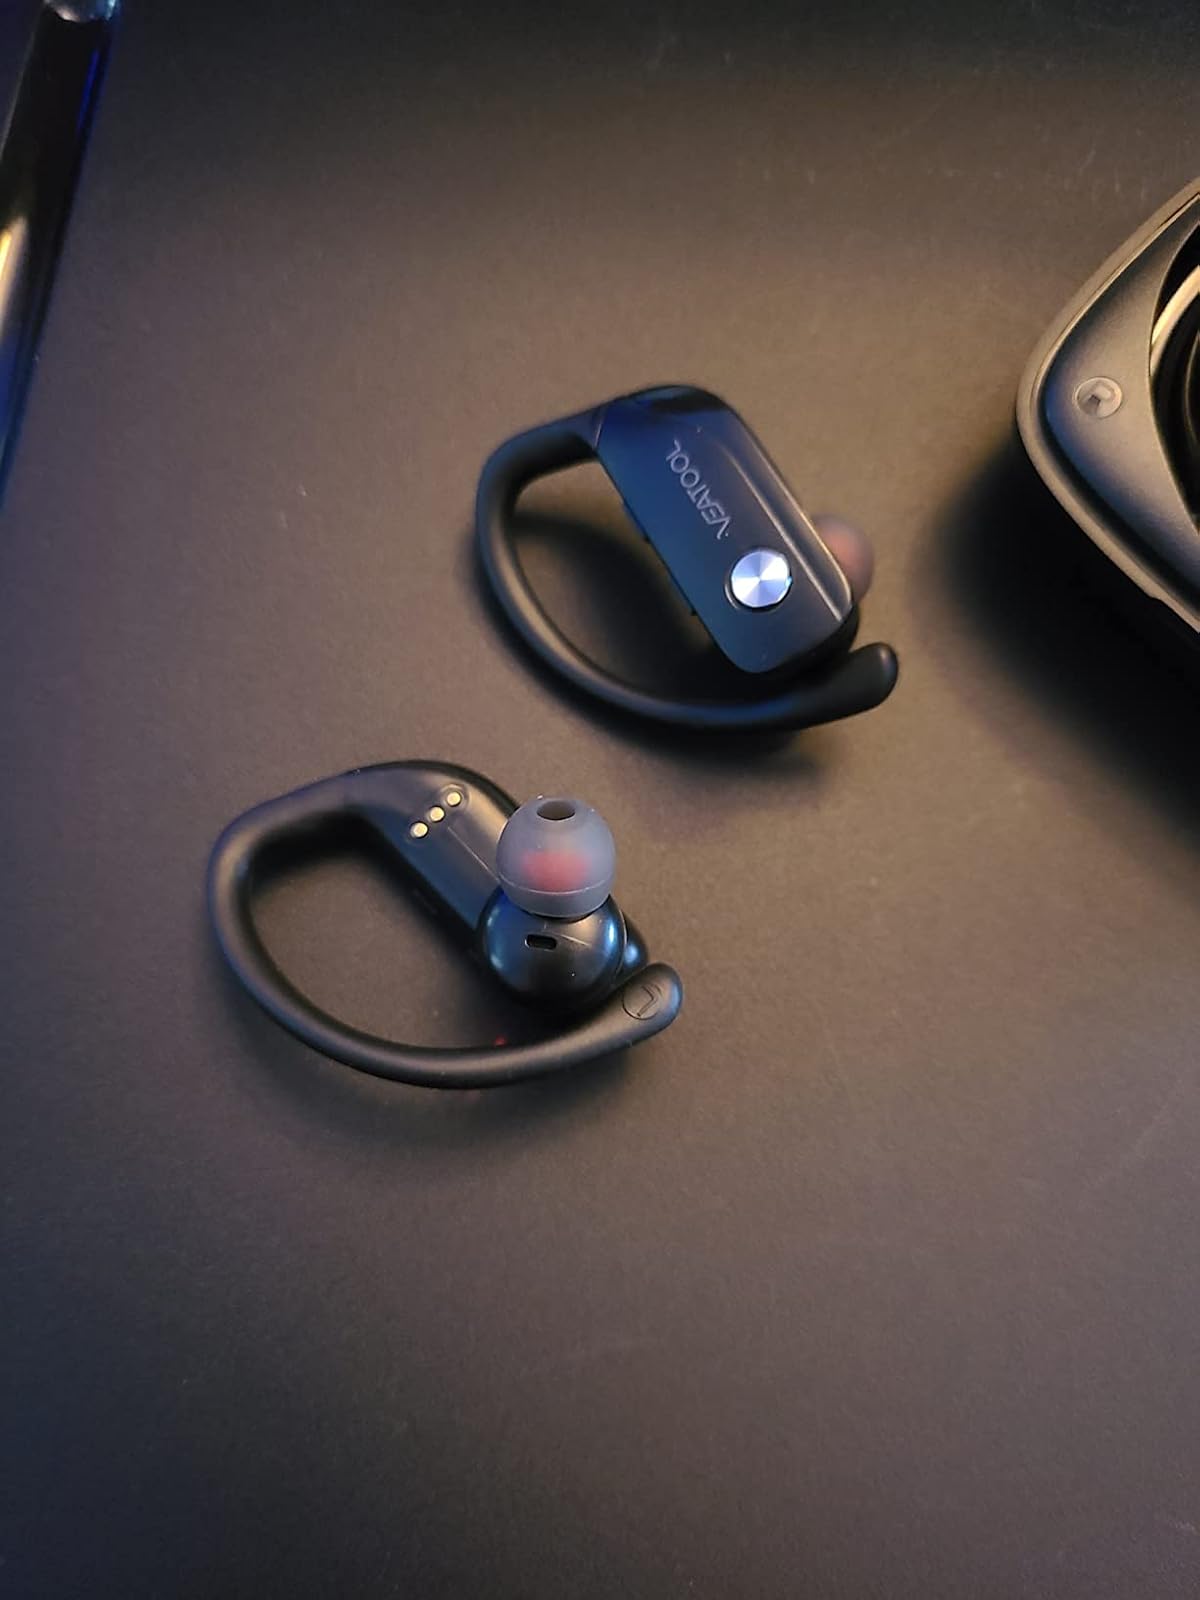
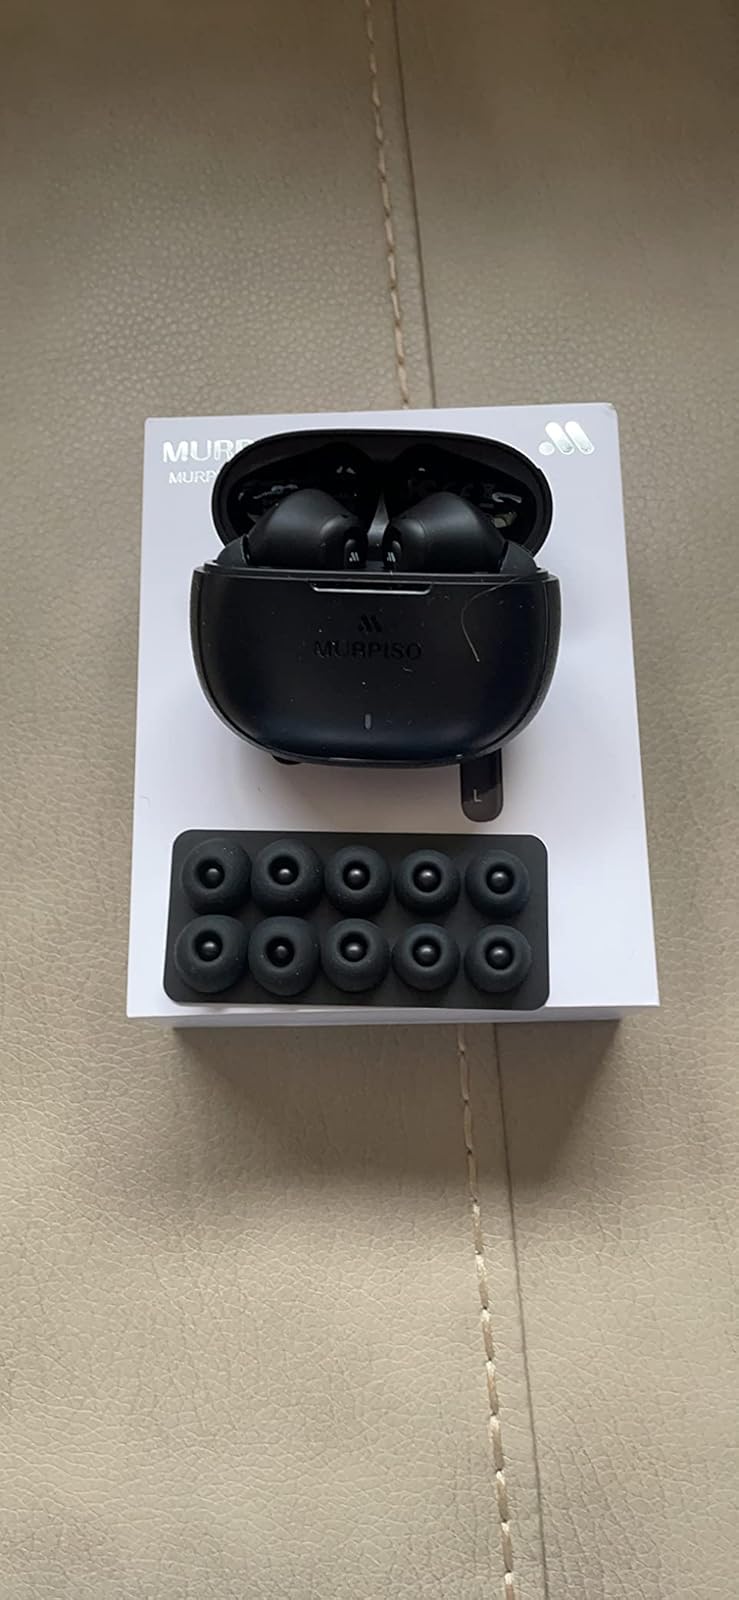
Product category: earbuds
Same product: no